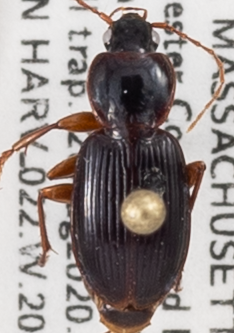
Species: Synuchus impunctatus
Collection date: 2020-08-26
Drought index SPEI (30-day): -1.77
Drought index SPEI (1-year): -1.13
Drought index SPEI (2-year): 0.198